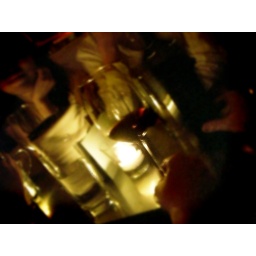
A glass of red wine that DIDN'T get knocked over that night